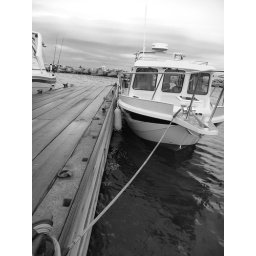
A boat in the water up by The Angry Trout restaurant near Duluth